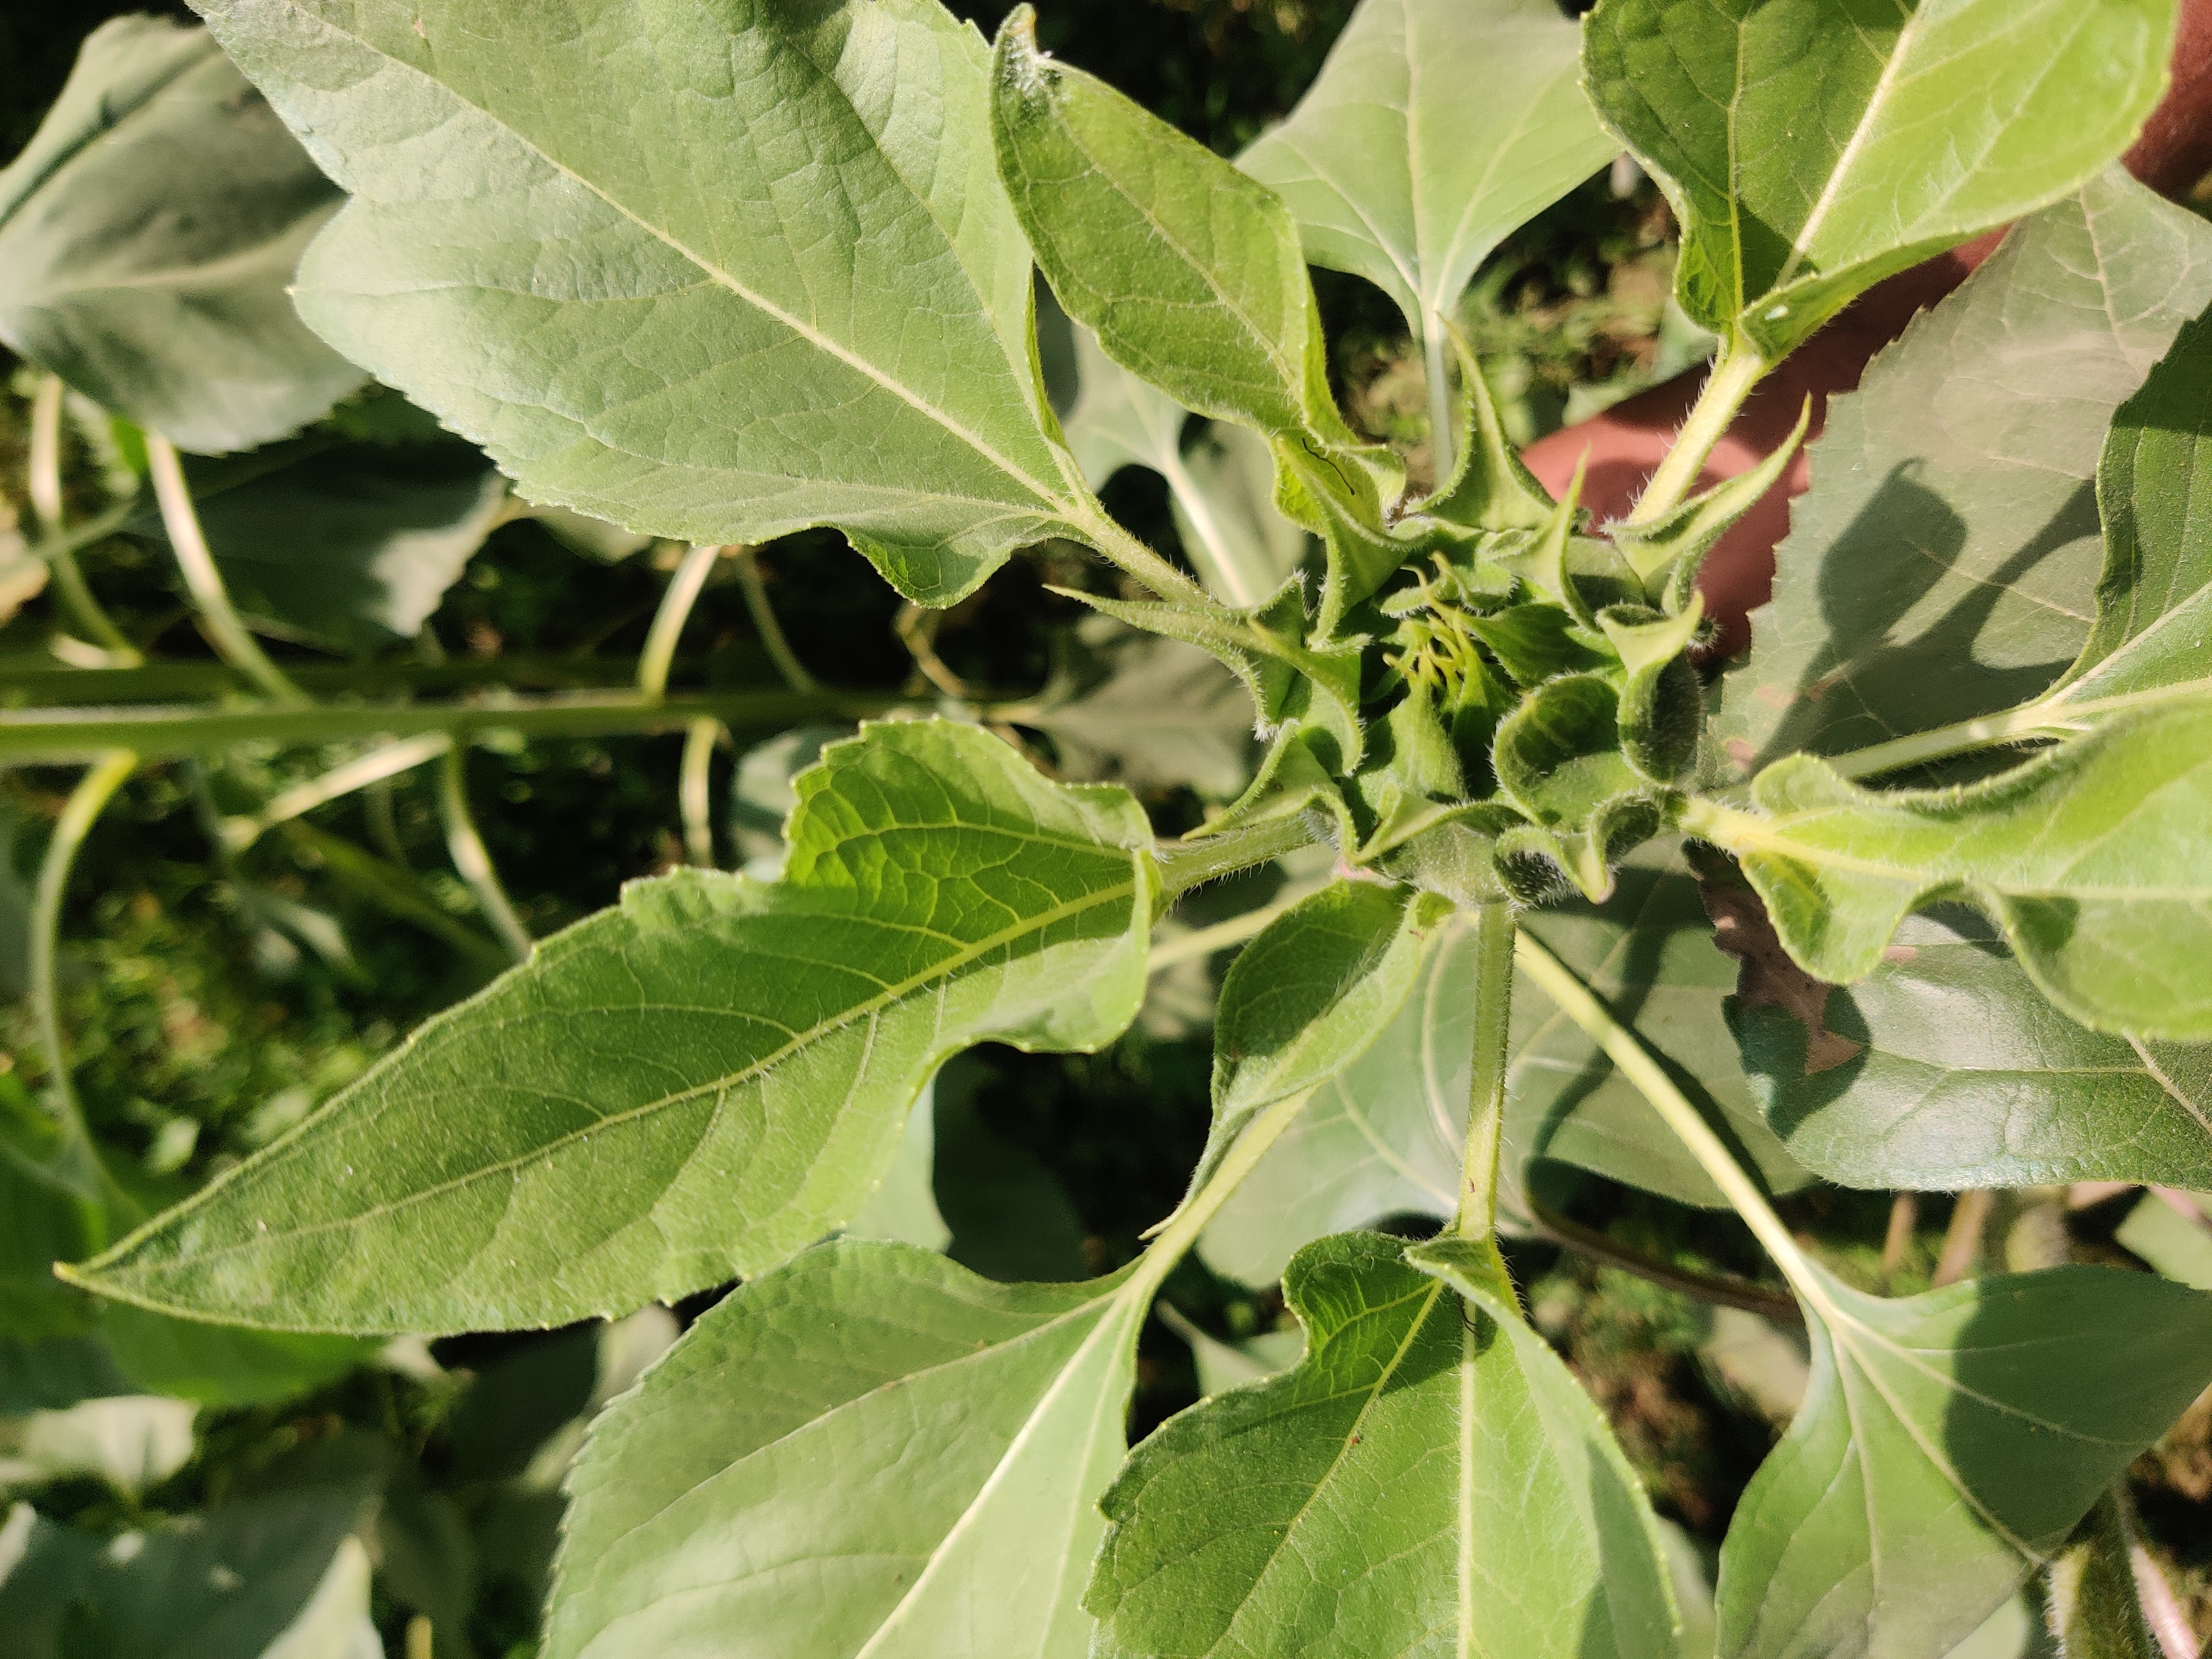
Label: Fresh_leaf